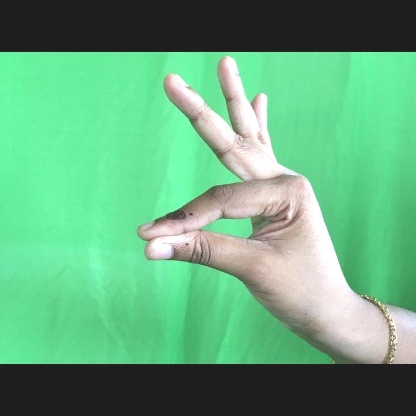
Mudra: Hamsasyam